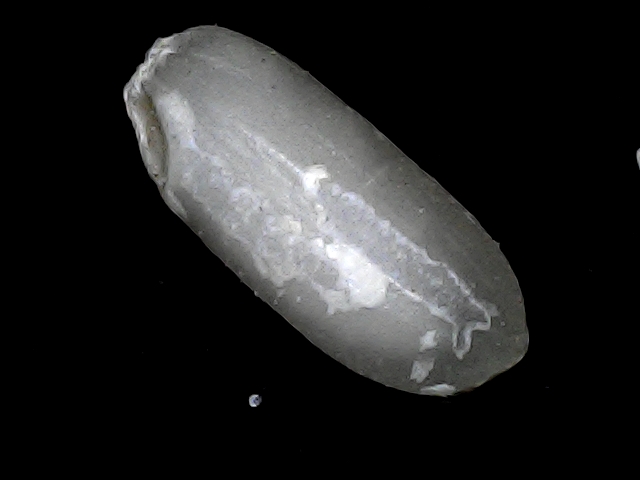
Rice variety: BRRI74